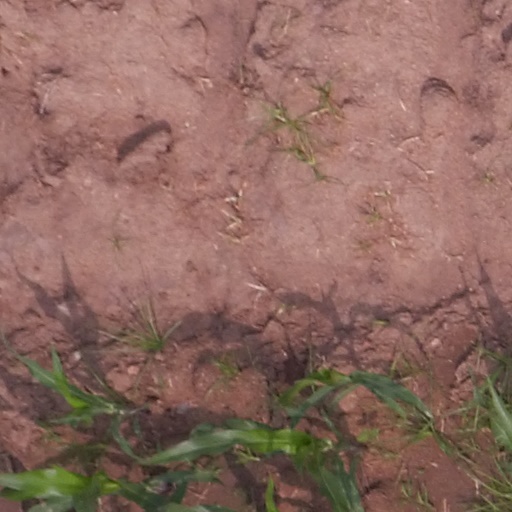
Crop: maize; corn